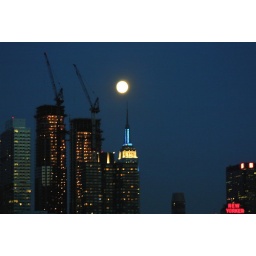
The Empire State Building lit blue and white in honor of Amver's 50th year anniversary